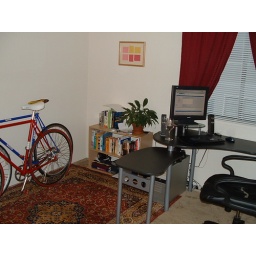
My old Apartment in Sacramento: My office and bike room